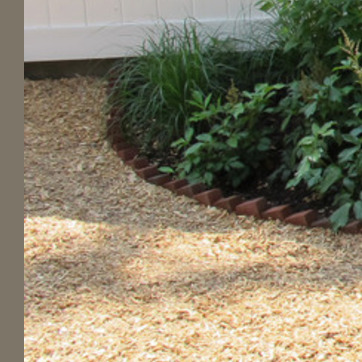
Material: brick